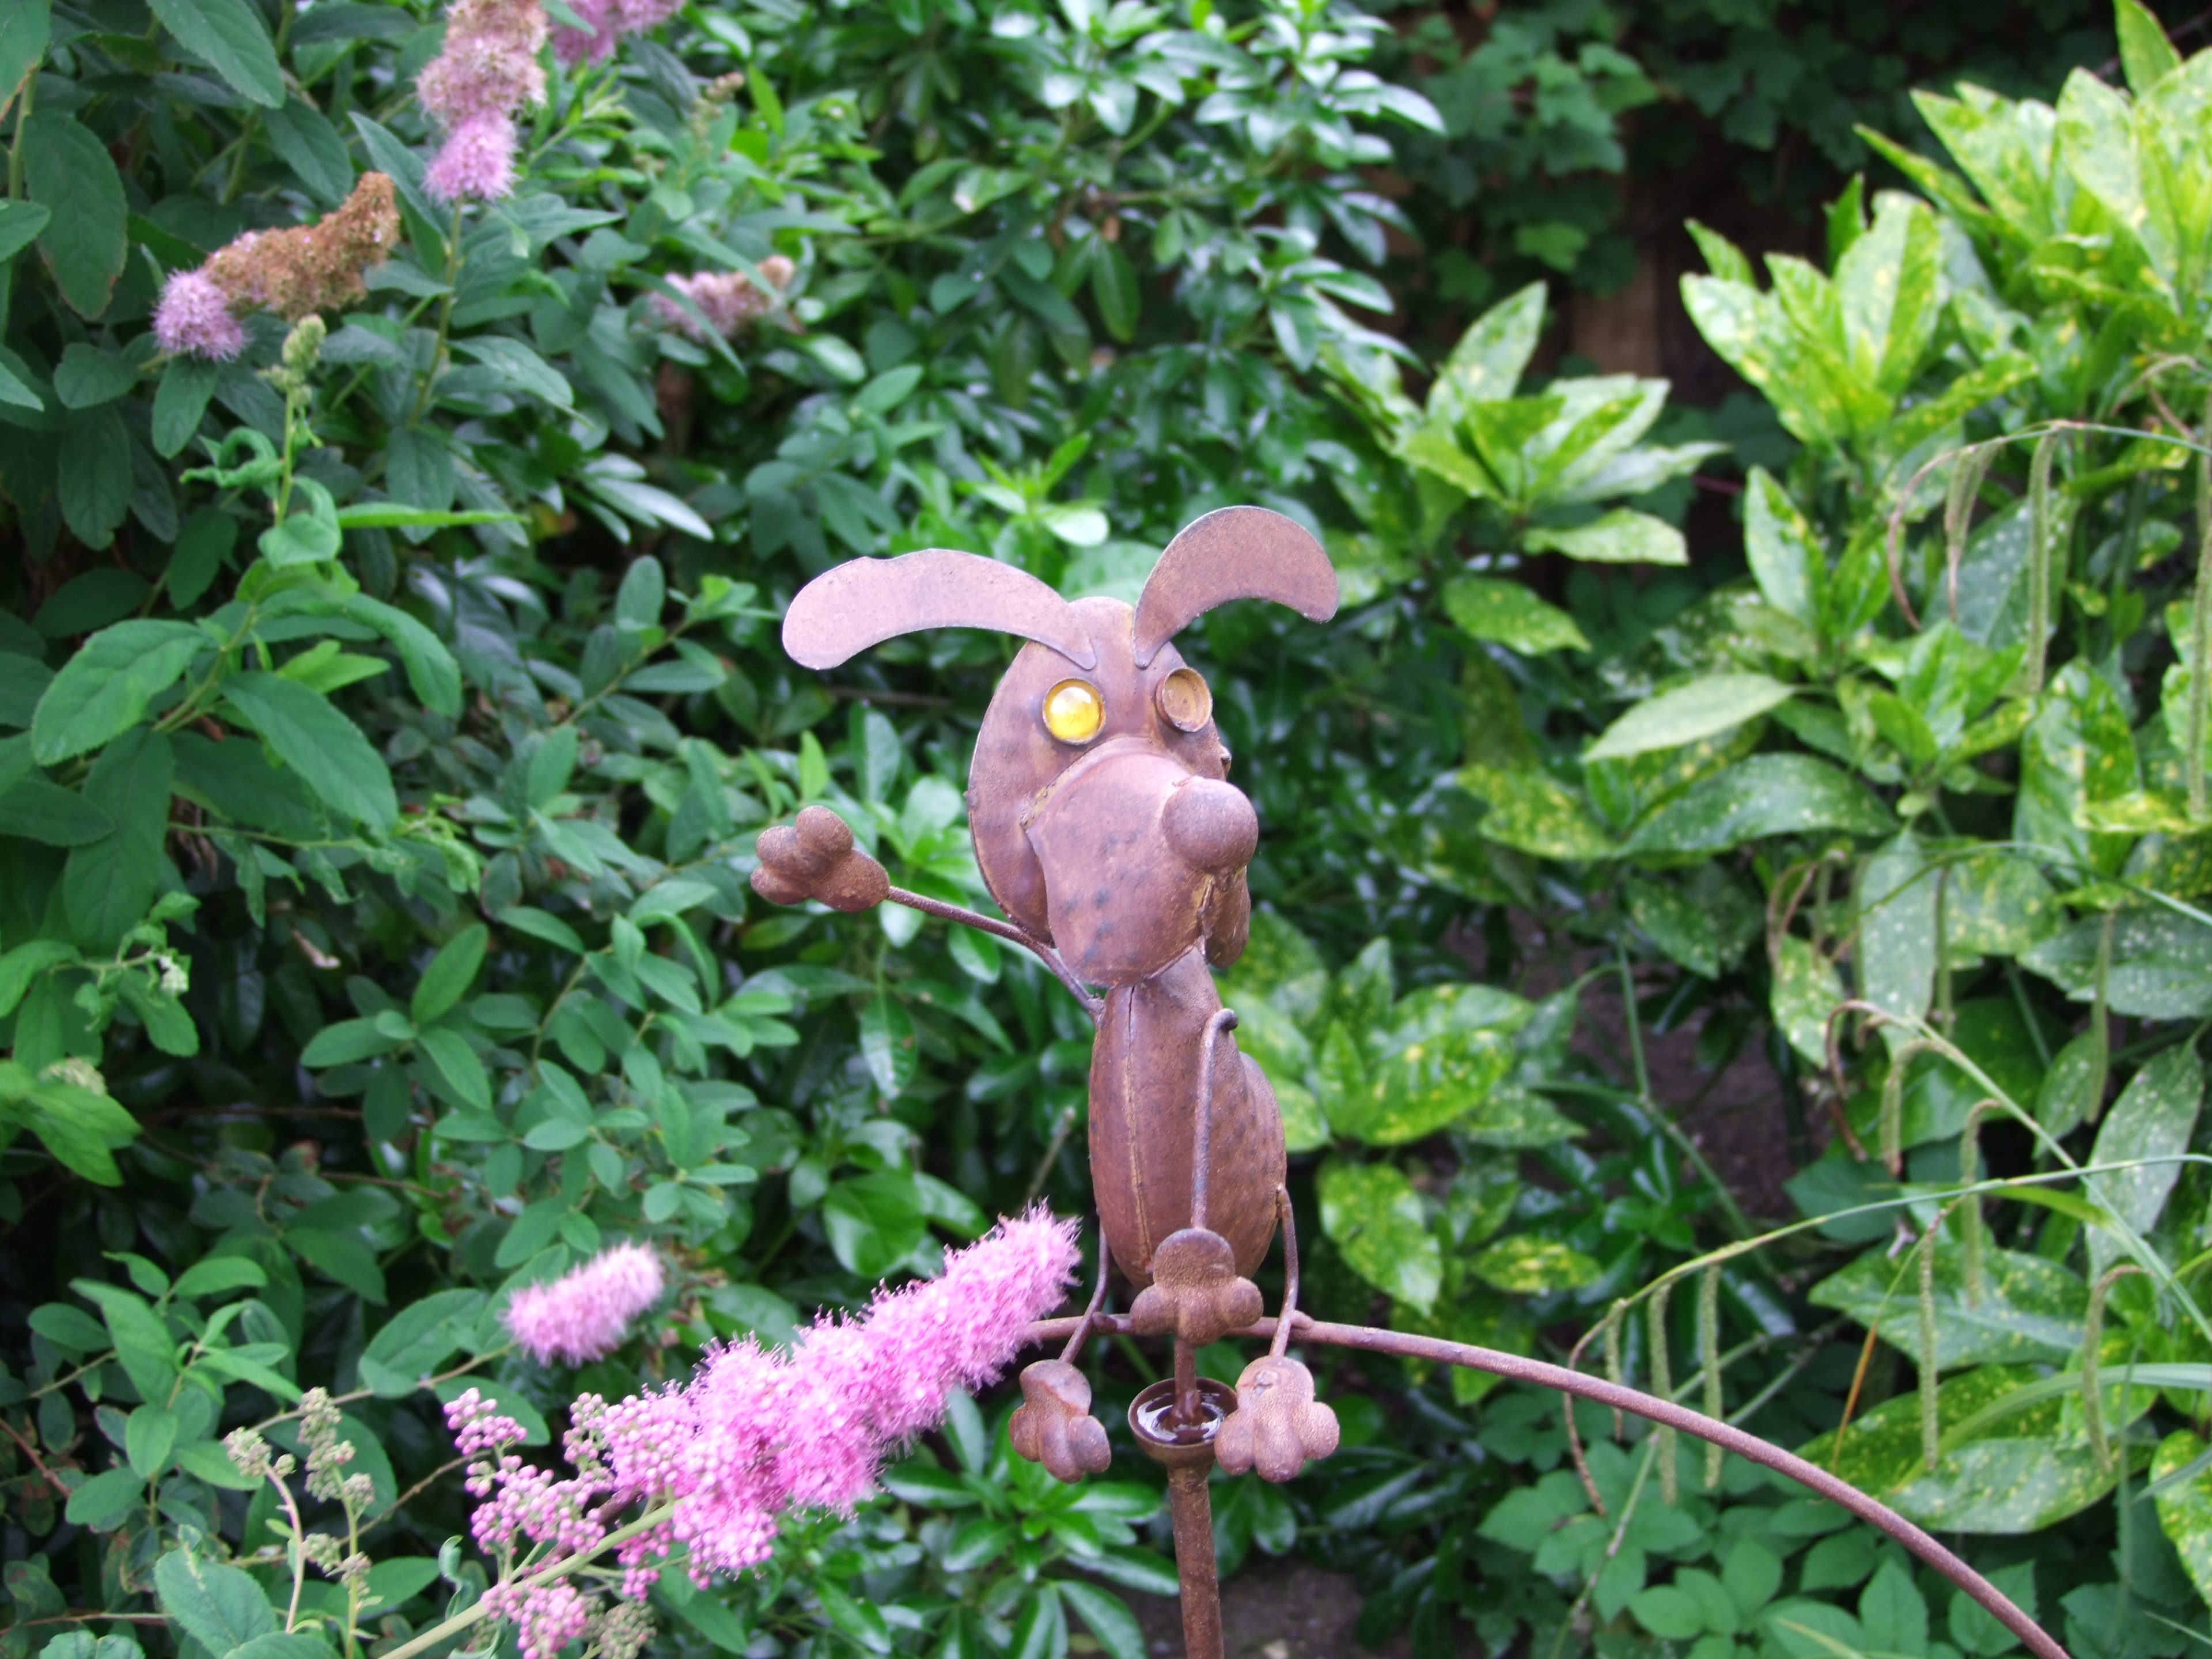
plant, flower, dog, decoration, jungle, metal, botany, garden, flora, fauna, wildflower, garden gnome, flowering plant, land plant